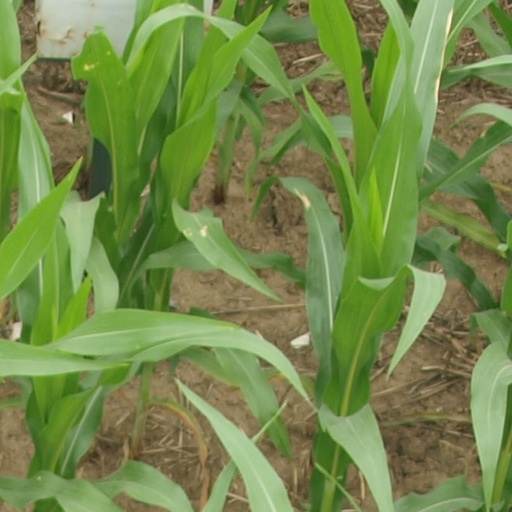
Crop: maize; corn